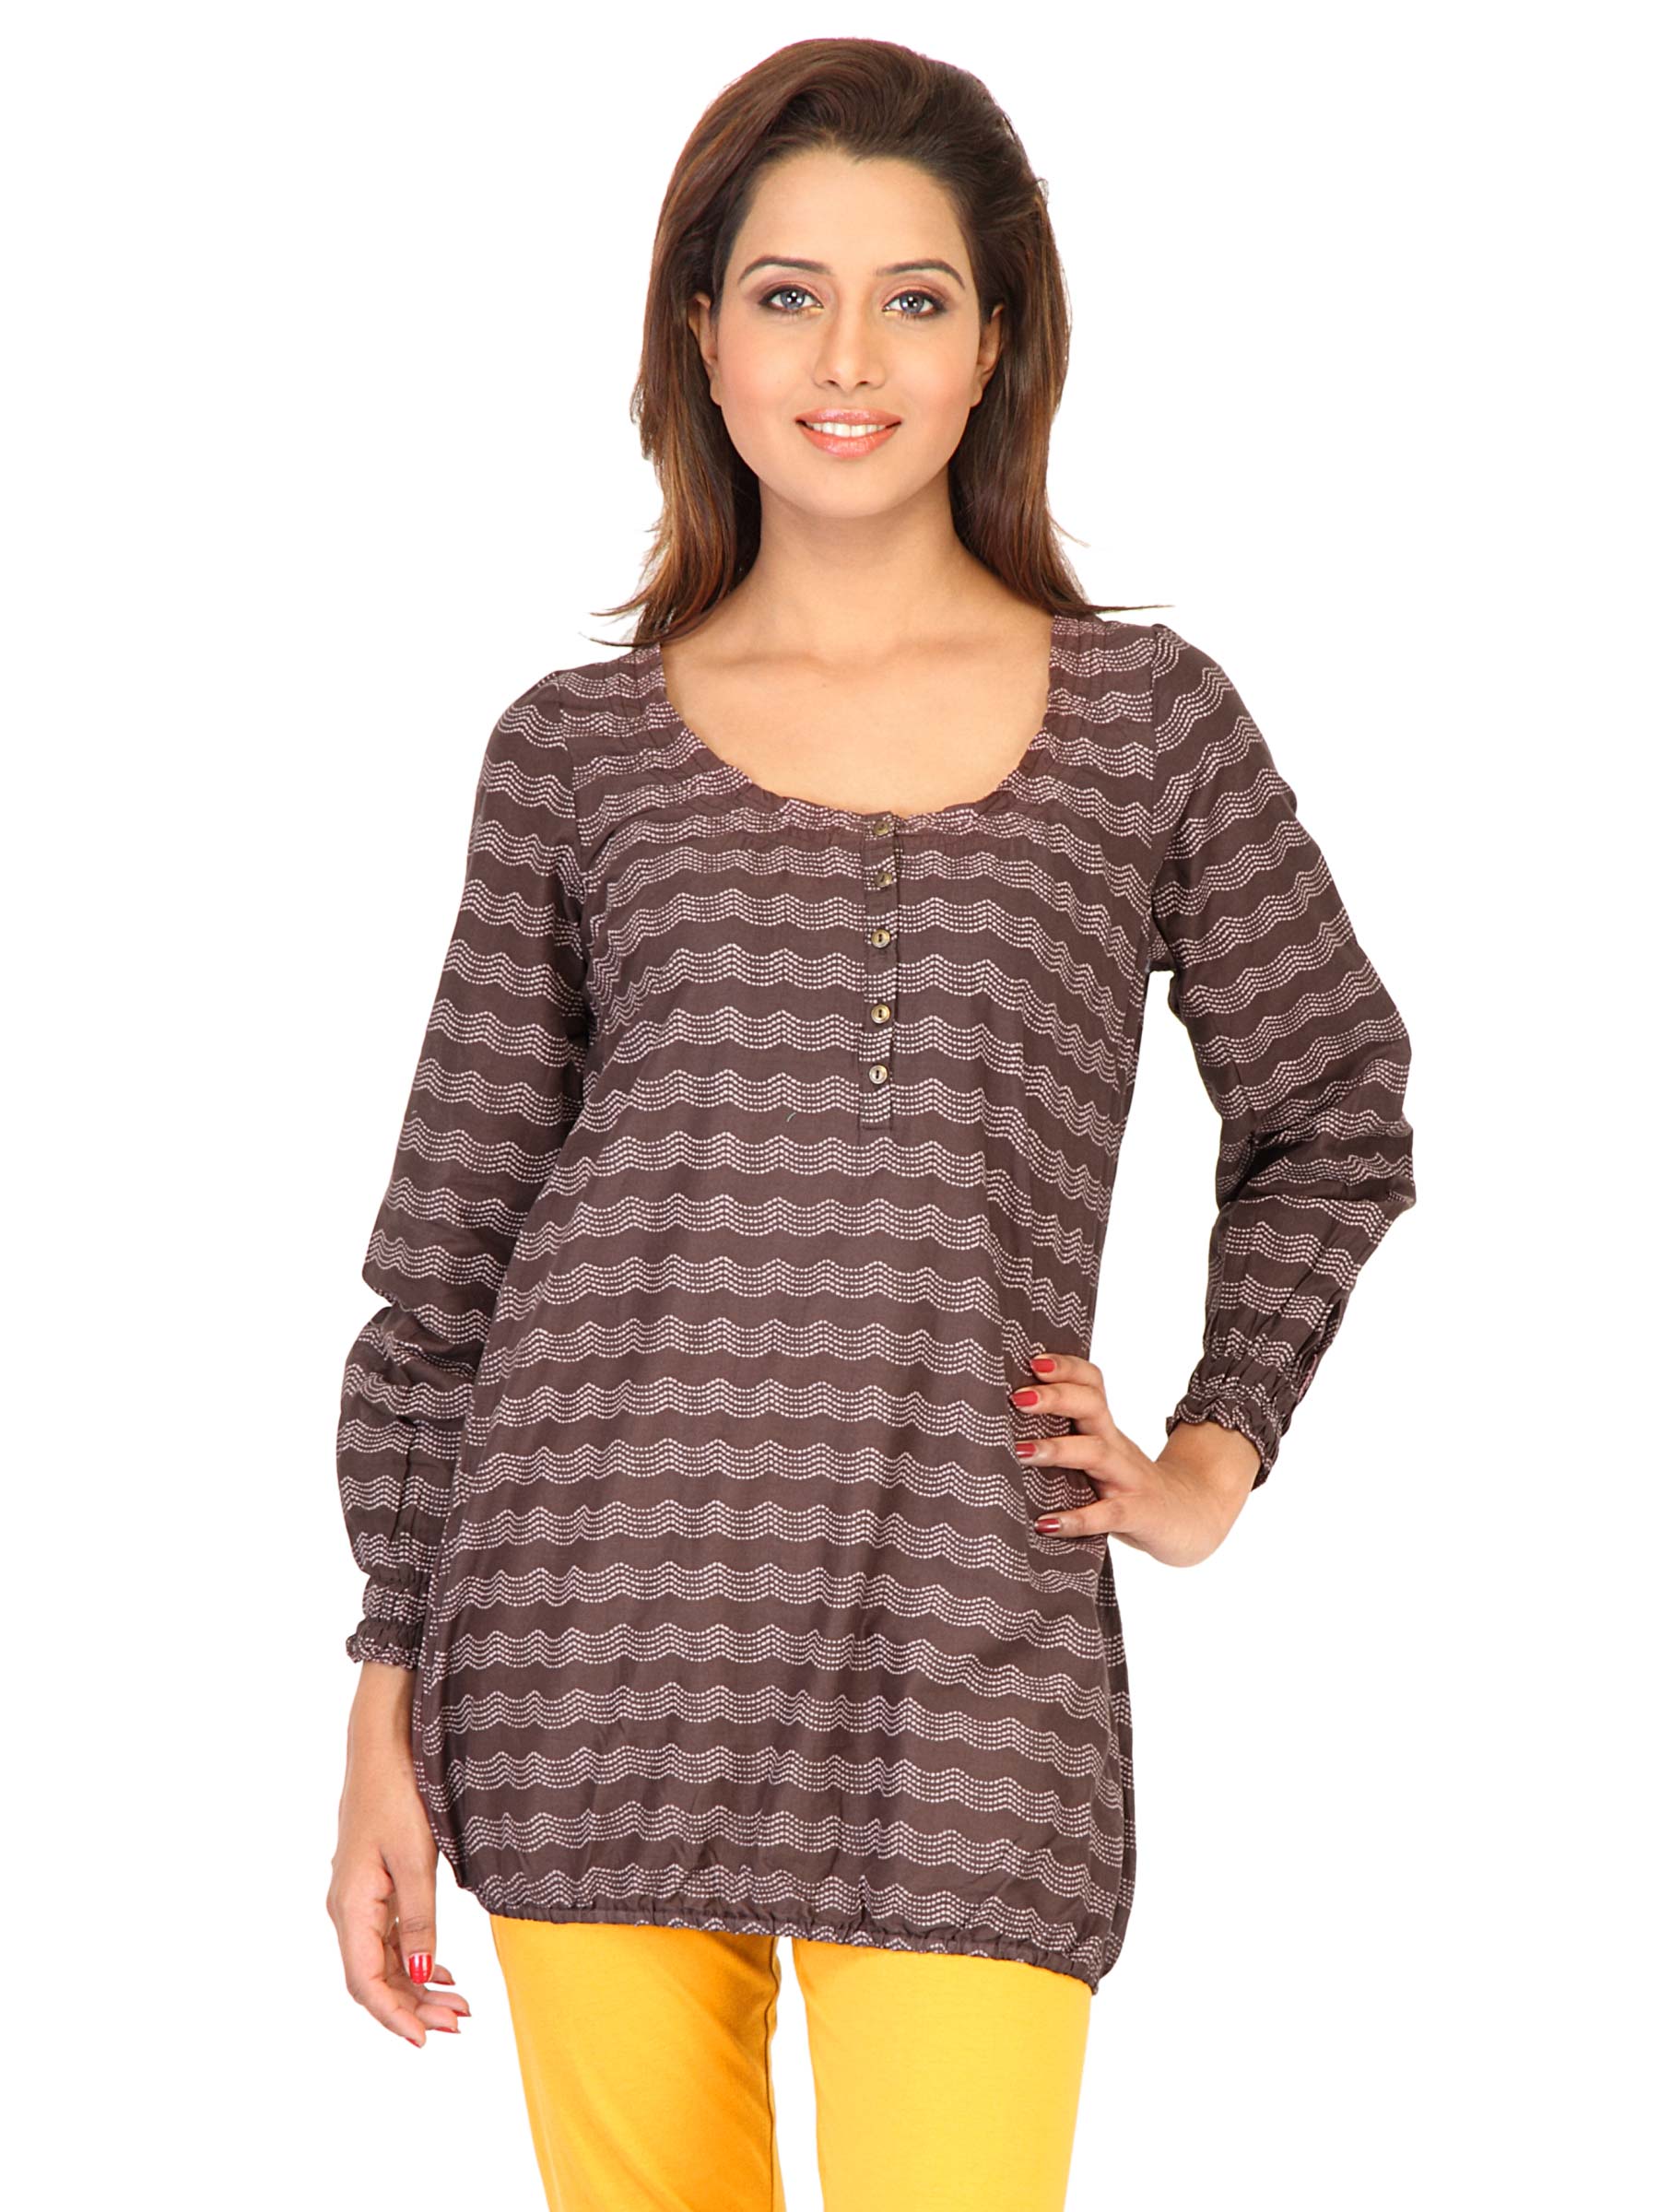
W Women Printed Brown Kurtis
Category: Apparel / Topwear / Kurtis
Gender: Women
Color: Brown
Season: Fall 2011
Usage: Ethnic